Economic history of the United States

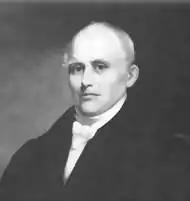
Samuel Slater (1768–1835)

Cotton was at first a small-scale crop in the South. Cotton farming boomed following the improvement of the cotton gin by Eli Whitney. It was 50 times more productive at removing the seeds than with a roller. Soon, large cotton plantations, based on slave labor, expanded in the richest lands from the Carolinas westward to Texas. The raw cotton was shipped to textile mills in Britain, France and New England.